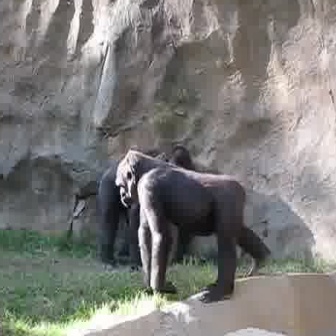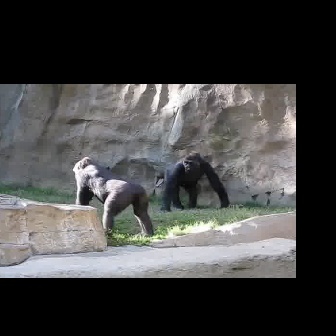
  Please identify the target specified by the bounding box [113,145,270,302] in the first image and locate it in the second image. Return the coordinates in [x_min,y_min,x_max,y_max] format.
Answer: [69,156,153,239]